ABA Festival, Igarra

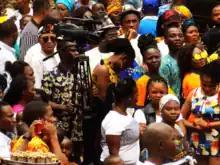
Working as media crew

ABA Festival, Igarra is a festival held every seven years (7) in Igarra land, Akoko Edo Local Government Area of Edo State, Nigeria, West Africa. The festival is celebrated by the Igarra people and its origin can be traced to as far back as 1789.The festival is celebrated to mark the victory by the hunters over the initial settlers of the land now known and described as Igarra-Etuno.